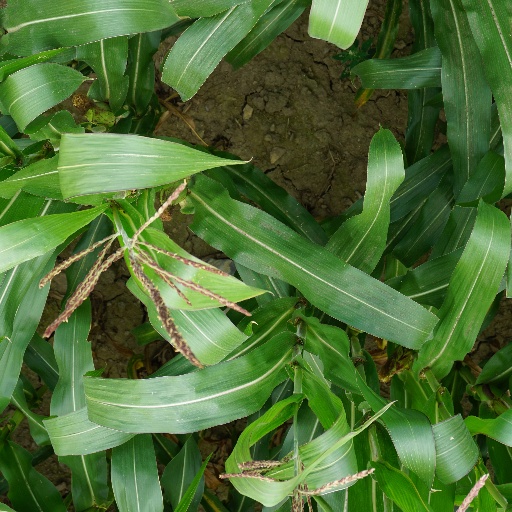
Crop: maize; corn